Illyrian fibulae

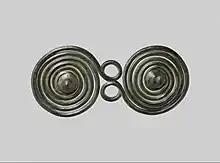
Large Brooch with Spirals, European Bronze Age, 1400–1100 B.C.

Illyrian fibulae or brooches were widely used by Illyrians and were very common in Illyria. Some types of fibulae are one of the few objects that all of the Illyrians used and some are even used to declare the distribution of Illyrian people. Illyrians loved ornaments, and on festive occasions their womenfolk would appear heavily draped with all manner of jewellery. Several varieties of fibulae have a distinctive evolution in Ilyria, notable the Spectacle brooch of two concentrically wound spirals attached to the pin. The Glasinac fibula was a variant of the simple bow-fibula which is common among many Illyrians. Other forms which appear in the early Iron Age include those and with bosses on the arch, animal-shaped brooches, serpent-shaped and plate-brooches, the last being distinctively Liburnian.